Slavica Ecclestone

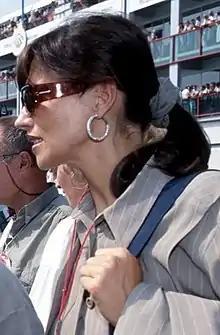
Ecclestone in 1991

Slavica Ecclestone (' Radić; born 2 June 1958) is a Croatian former model and the ex-wife of former Formula 1 CEO Bernie Ecclestone.